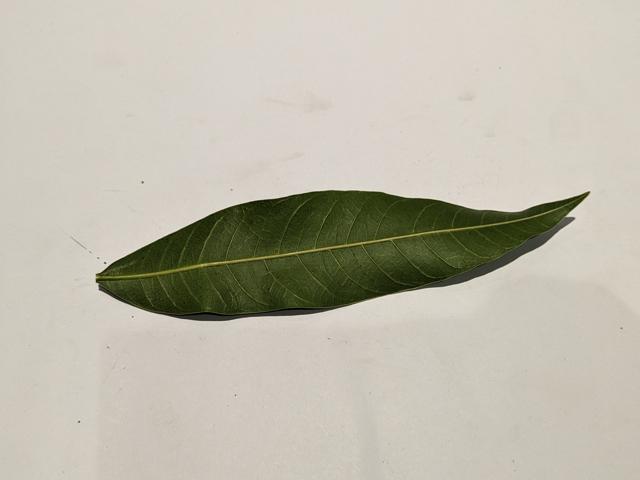
Mango leaf variety: Himsagar